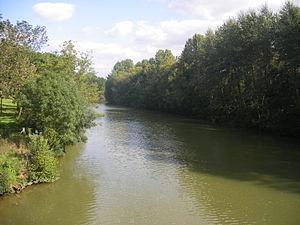
La rivière Aisne à Pommiers (02)